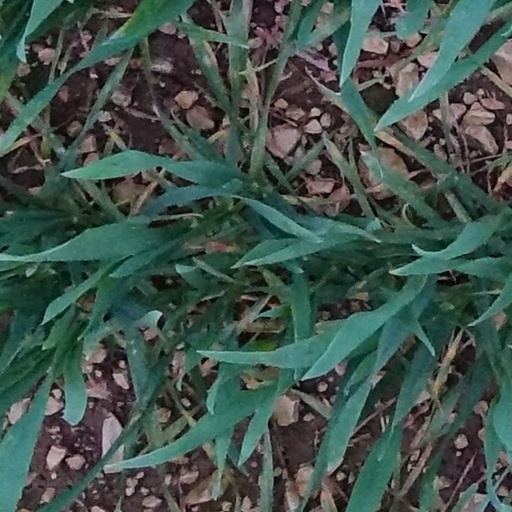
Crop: wheat